Question: Please indicate a possible affordance area of the bench that can be used for sitting on
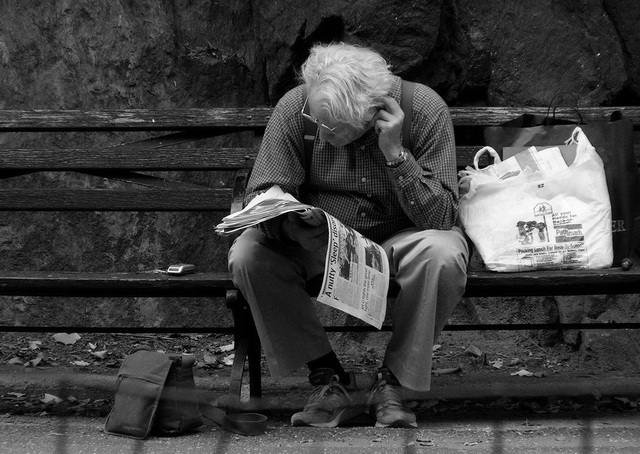
Answer: [9, 254.5, 640, 278.5]